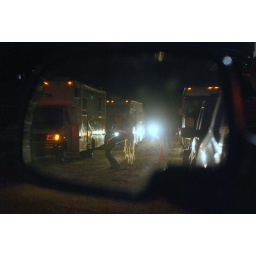
reflection in the sideview mirror of ashley dancing before entering the burn. burning man 2010. black rock city